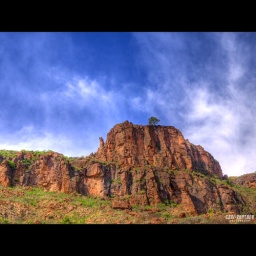
Beautiful lonely tree on the face of a mountain near Tederas, Gran Canaria